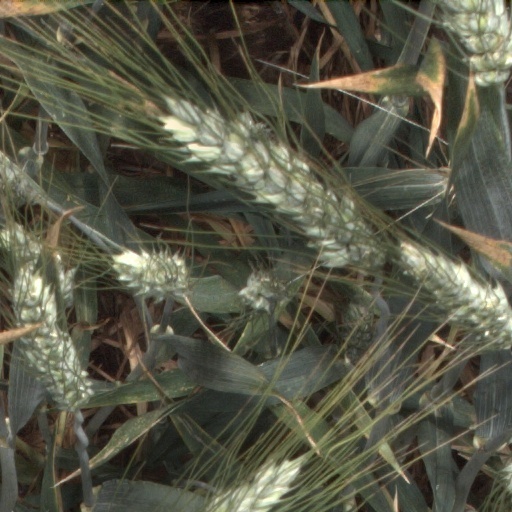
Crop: wheat